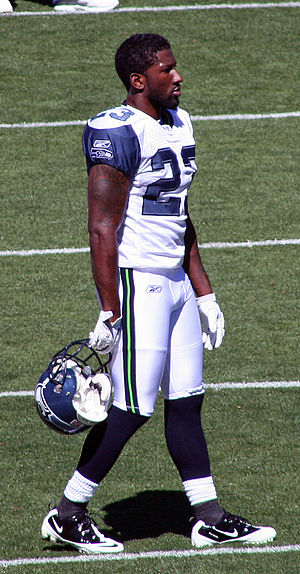
Marcus Trufant
Marcus Lavon Trufant er en tidligere amerikansk footballspiller, der spillede ti år i NFL som corner back for Seattle Seahawks.